2001 Grand Prix of Mosport

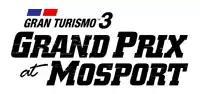

The 2001 Gran Turismo 3 Grand Prix of Mosport was an American Le Mans Series professional sports car race held at Mosport International Raceway near Bowmanville, Ontario, Canada from August 17 to the 19, 2001. It is named after , a racing game released on July 10, 2001, a month prior to this event. It was the seventh round of the 2001 American Le Mans Series season and the 16th IMSA / Professional SportsCar Racing sanctioned sports car race held at the facility.